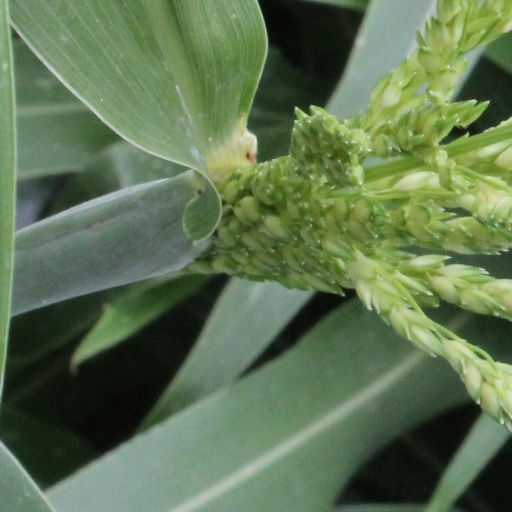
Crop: sorghum